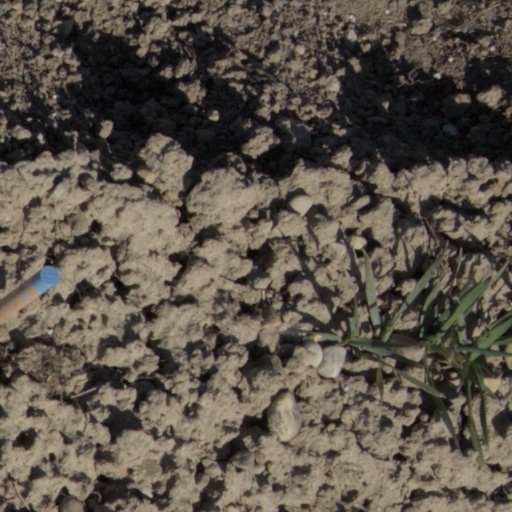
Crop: wheat